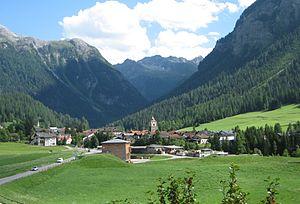
Bergün/Bravuogn est une localité et une ancienne commune suisse du canton des Grisons, située dans la région d'Albula.
Les plus beaux Villages de Suisse est une association suisse créée en 2015 pour promouvoir, diffuser et préserver le patrimoine culturel, naturel et rural des villages suisses. L'association est fondée sur le modèle français de l'association Les Plus Beaux Villages de France créée en 1982.